Time Is Money (film)

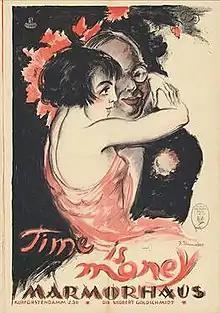

Time Is Money is a 1923 German silent film directed by Fred Sauer and starring Grete Reinwald, Colette Corder and Fritz Rasp. The film was released in Germany with its title in English. It premiered at the Marmorhaus in Berlin. The film's sets were designed by the art director Fritz Lederer.